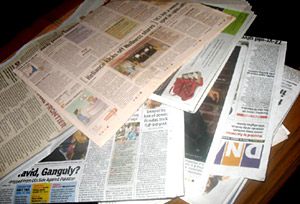
Waste category: paper